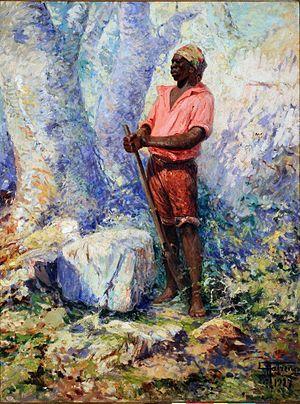
Le Palmares ou le Quilombo dos Palmares fut, durant la plus grande partie du XVIIᵉ siècle, le plus organisé et le plus durable des territoires autonomes d'esclaves marrons, ou quilombos en portugais, du Brésil.
La capoeira est un art martial afro-brésilien qui aurait ses racines dans les techniques de combat des peuples africains du temps de l'esclavage au Brésil. Elle se distingue des autres arts martiaux par son côté ludique et souvent acrobatique. Les pieds sont très largement mis à contribution durant le combat bien que d'autres parties du corps puissent être employées telles que, principalement, les mains, la tête, les genoux et les coudes. Les « joueurs » peuvent prendre position en appui ou en équilibre sur les mains pour effectuer des coups de pieds ou des acrobaties. De formes diverses, la capoeira est jouée et/ou luttée à différents niveaux du sol et à différentes vitesses, accompagnée le plus souvent par des instruments, des chants et des frappements de mains.